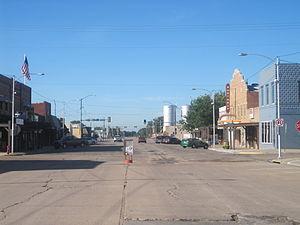
La ville de Syracuse est le siège du comté de Hamilton, situé dans le Kansas, aux États-Unis.